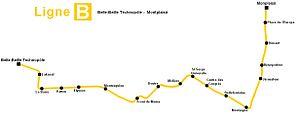
Tracé géographique de la future ligne B du tramway d'Angers
La liste des projets de tramways de France recense tous les projets actuels, en construction ou simplement évoqués, du réseau tram de France. Les projets qui ont été réalisés ou abandonnés sont exclus.